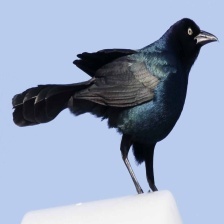
Species: COMMON GRACKLE
Scientific name: QUISCALUS QUISCULA